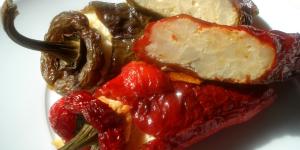
deliciosos pintxos de pimientos rellenos con tortilla y anchoa